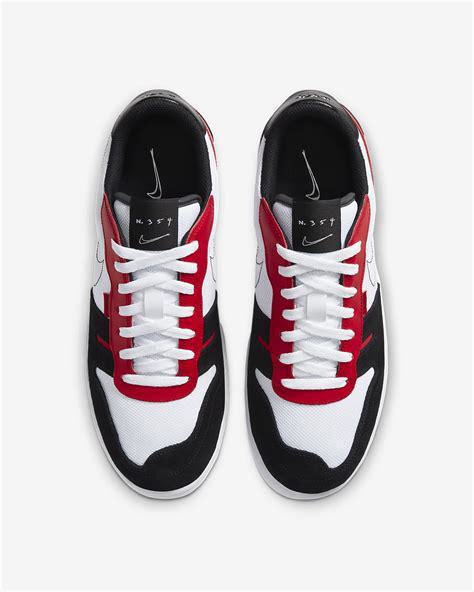
Brand: Nike
Model: Squash Type